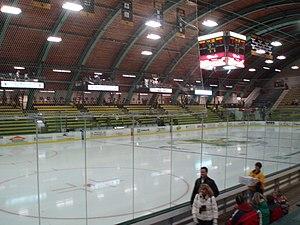
Le Championnat du monde féminin de hockey sur glace 2012 est la quinzième édition de cette compétition organisée par la Fédération internationale de hockey sur glace. Elle a lieu du 7 au 14 avril 2012 à Burlington, dans l'État du Vermont aux États-Unis.
Les Catamounts du Vermont, sont un club omnisports universitaire de l'Université du Vermont, située à Burlington dans le Vermont aux États-Unis. Les Catamounts participent aux compétitions universitaires organisées par la National Collegiate Athletic Association.
L’université du Vermont et Collège agricole de l'État communément appelée University of Vermont est l'une des plus vieilles universités des États-Unis et le cinquième collège universitaire établi en Nouvelle-Angleterre. L’université est connue sous le nom de « UVM » abréviation latine de Universitas Viridis Montis. L'université est située à Burlington, la plus grande ville de l'État de Vermont.
Burlington est la plus grande ville de l'État du Vermont, aux États-Unis. La ville est également le siège du comté de Chittenden. Burlington est située sur la rive est du Lac Champlain, à 72 km au sud de la frontière canadienne et à 151 km au sud de Montréal. Selon les dernières estimations du Bureau du recensement des États-Unis, Burlington comptait 42 417 habitants en 2010.